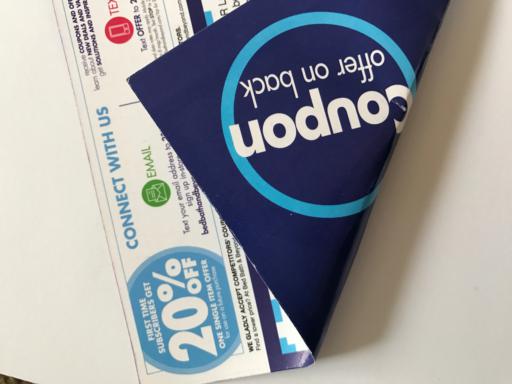
Waste category: paper